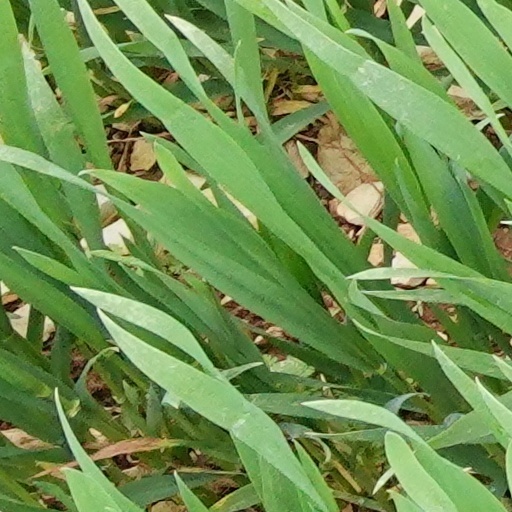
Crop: wheat